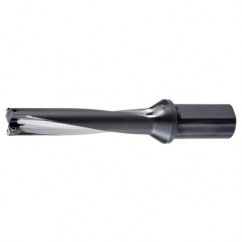
P5D0875FS100A07 INDX DRILL
Item #: TP9052505000 Manufacturer: OSG USA, Inc. Mfg #: 52505000 Technical Specifications: •Brand Name: OSG USA, Inc. Description: Shipping Info: •Actual Weight - 1.0000 •Dimensions - Height: 1.35 Length: 8.15 Width: 1.45
Brand: ET02 Cutting after Endmills
Category: Hardware > Tools > Drills